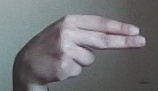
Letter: ain